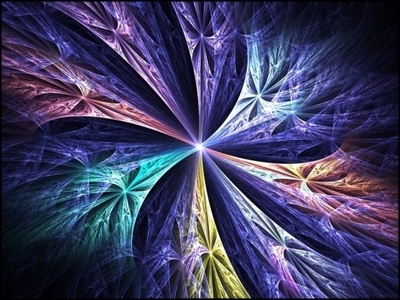
Texture: swirly